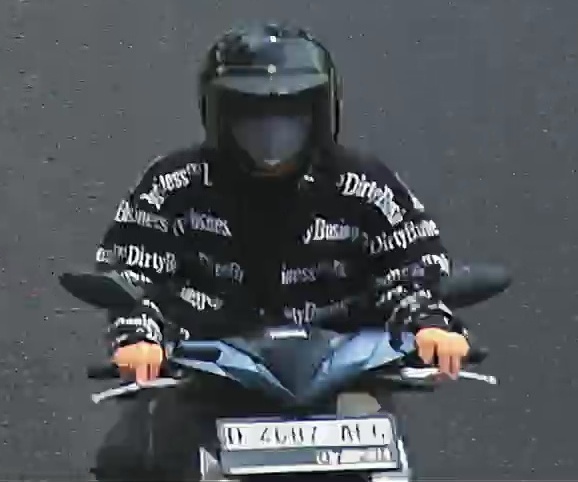
person-with-helmet: 1
person-without-helmet: 0